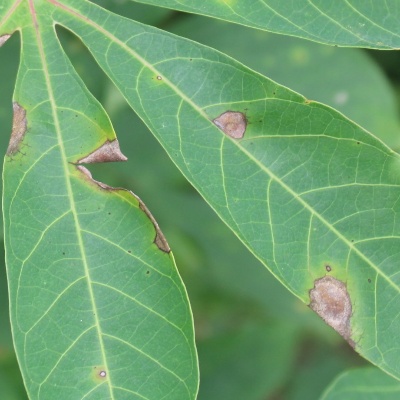
Crop: Cassava
Condition: brown spot